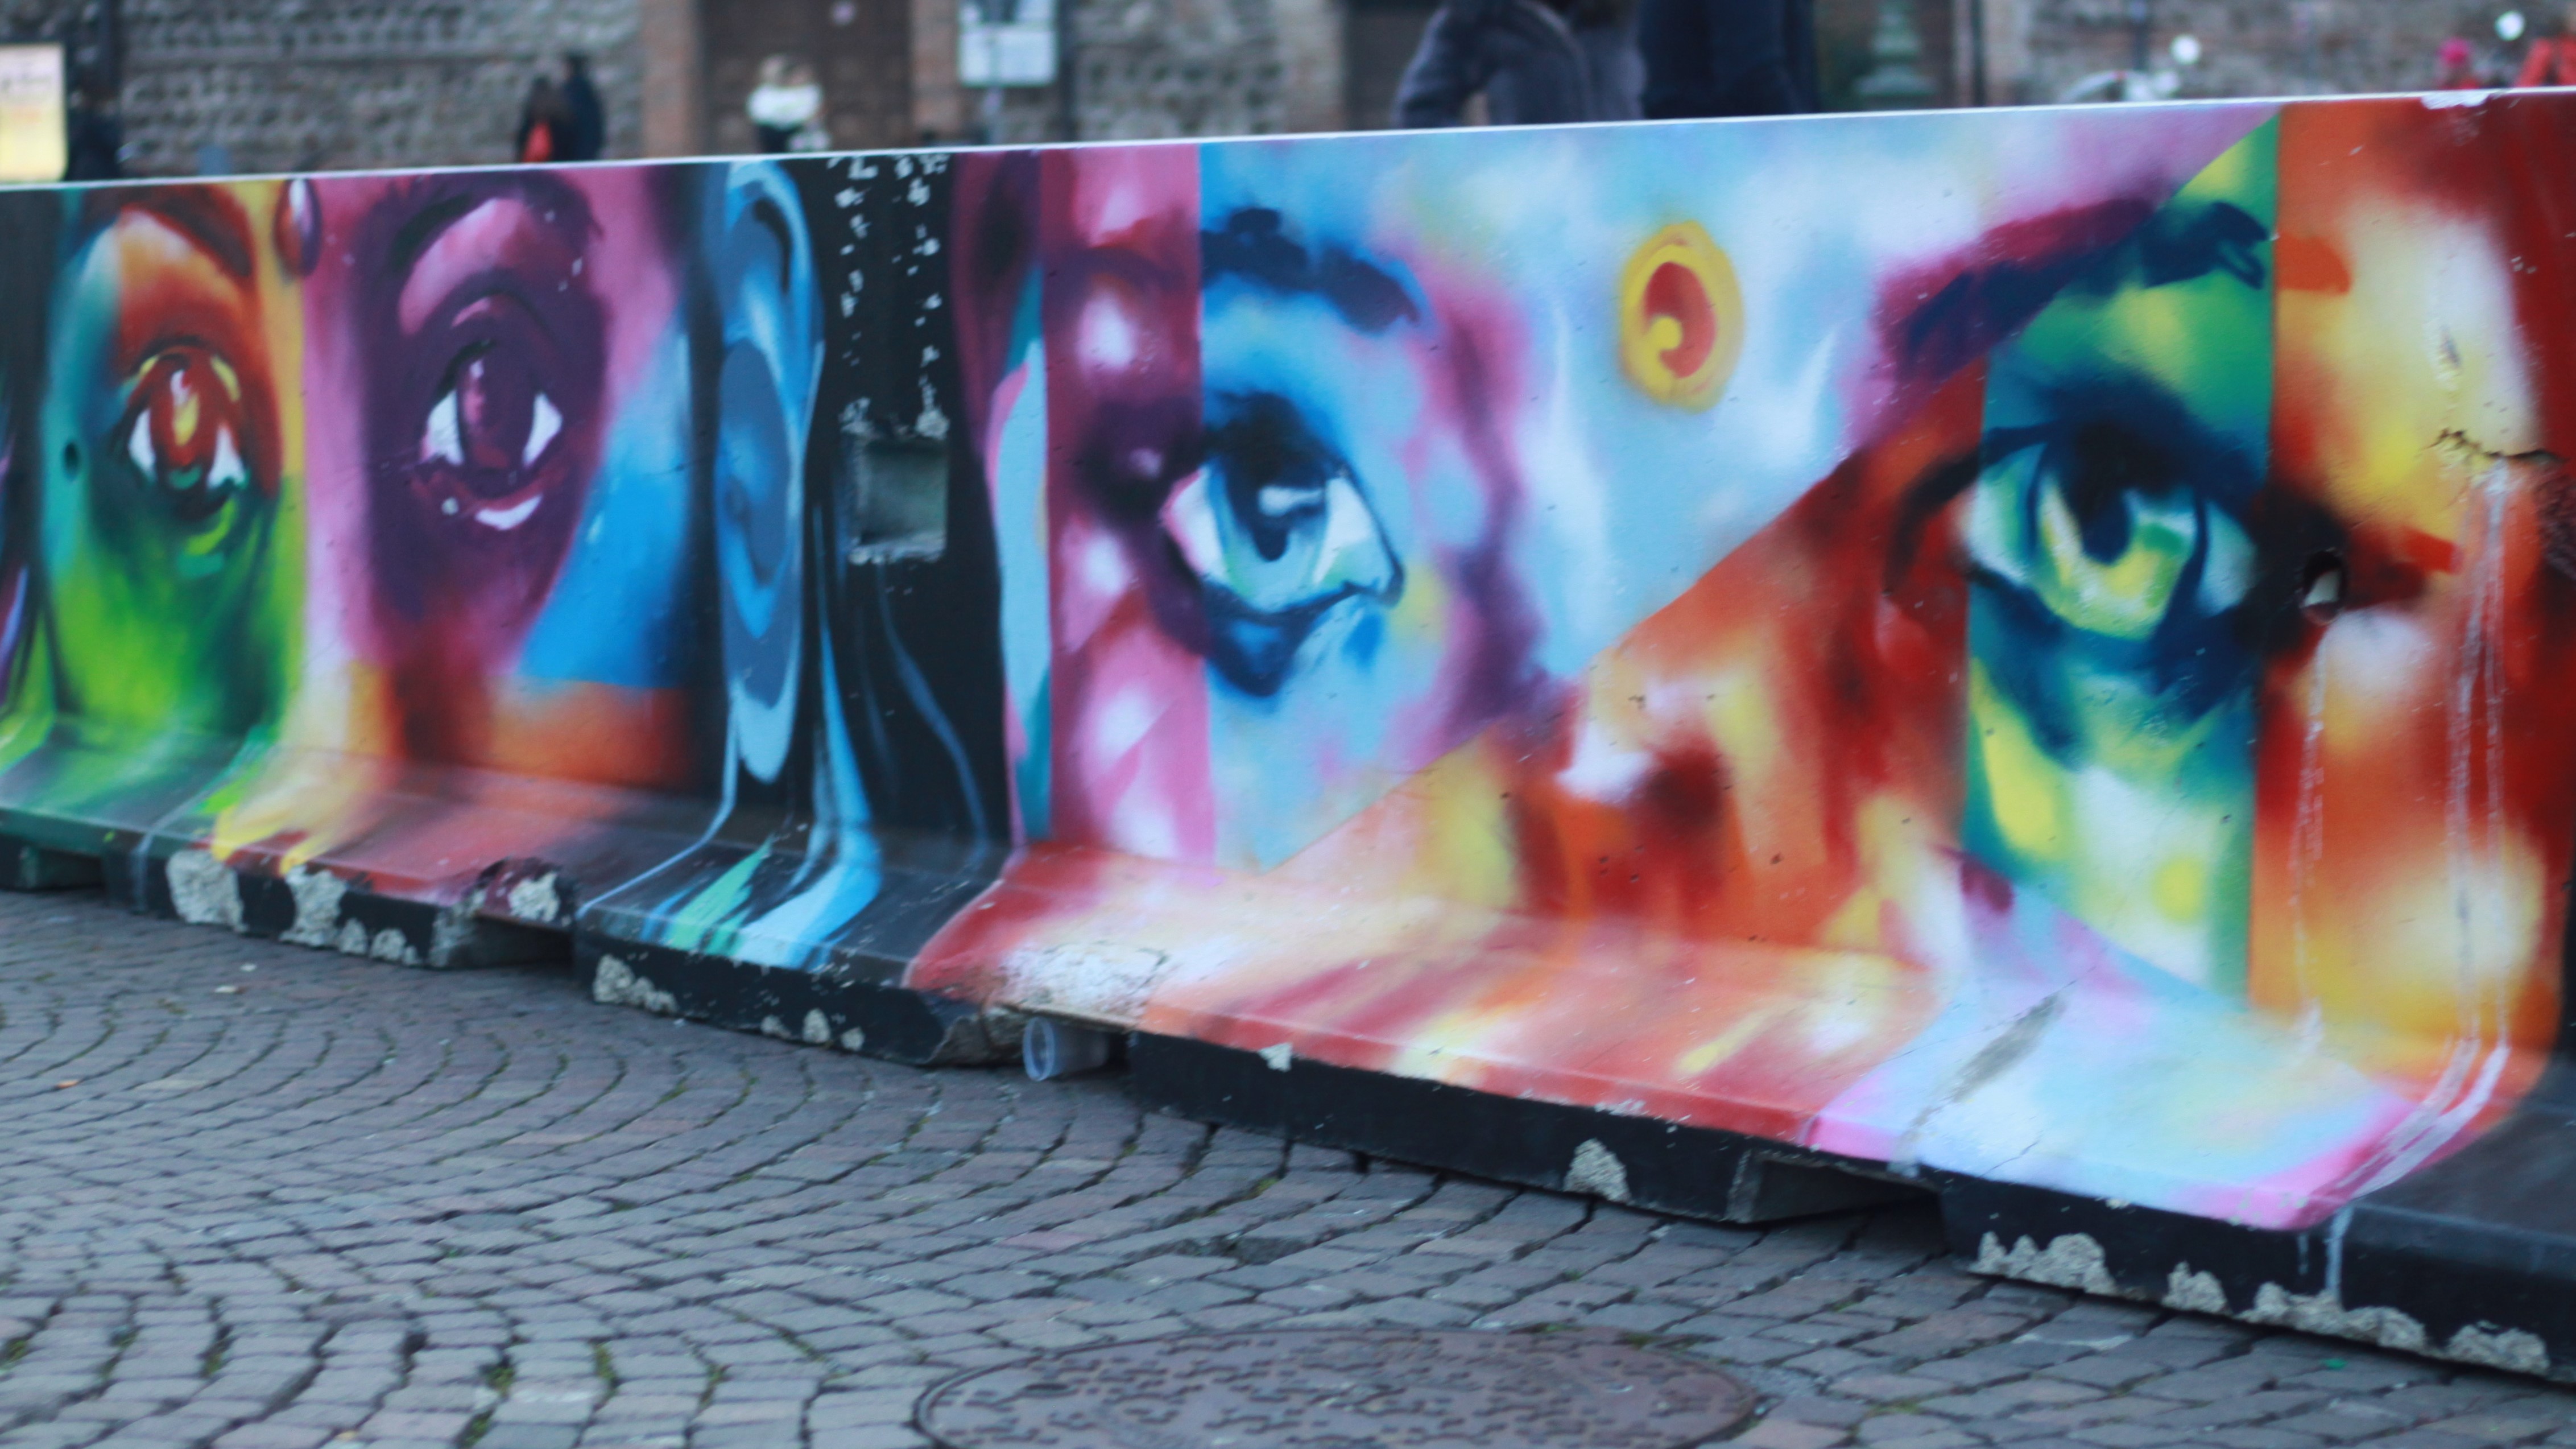
urban art, eyes, colours, graffiti, street art, art, pink, mural, magenta, graphics